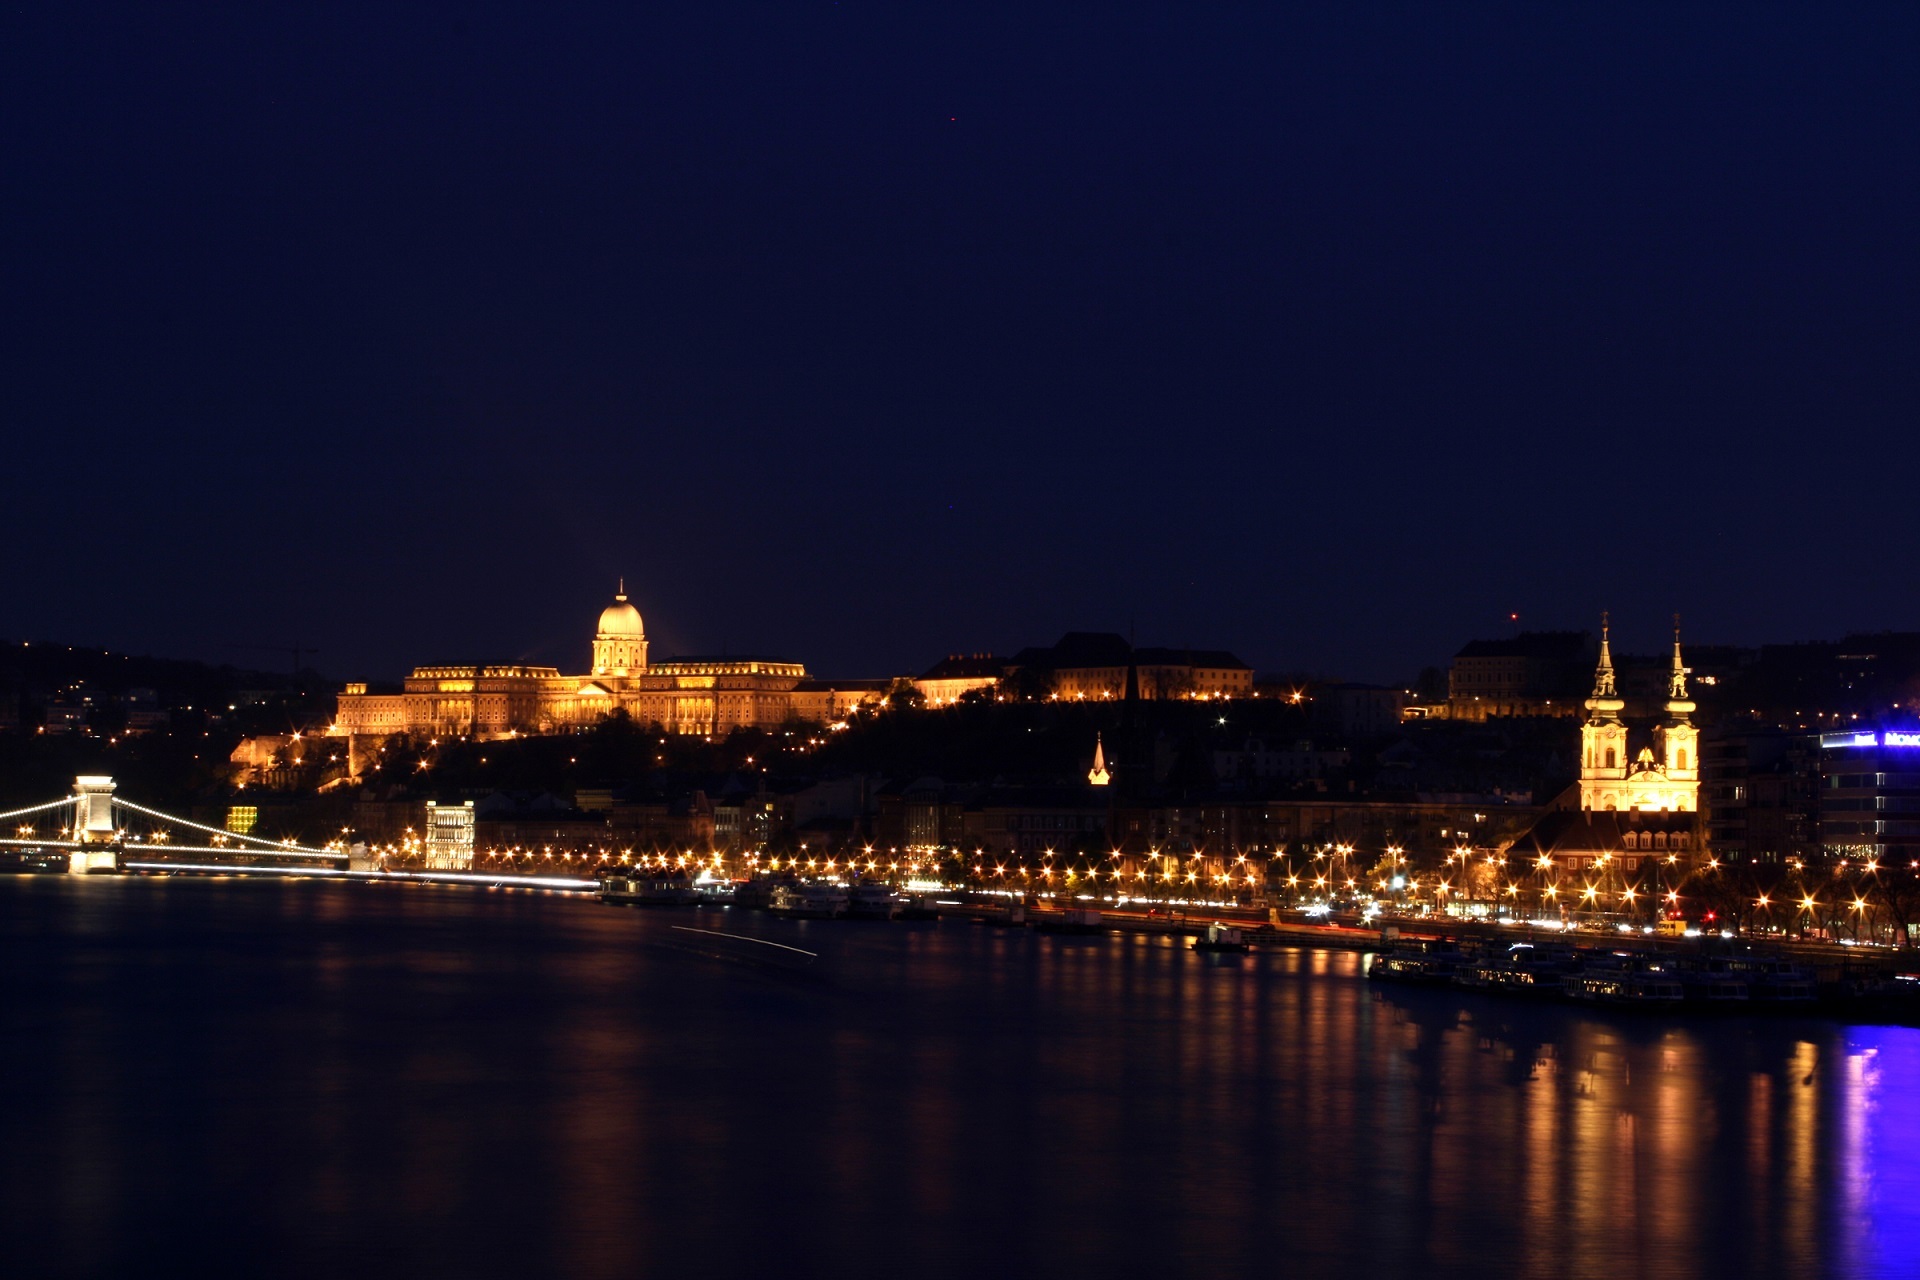
horizon, architecture, skyline, night, hill, palace, dawn, city, cityscape, dusk, europe, evening, reflection, landmark, attraction, historic, capital, lights, tourists, budapest, hungary, buda castle, danube river, human settlement